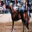
Label: horse